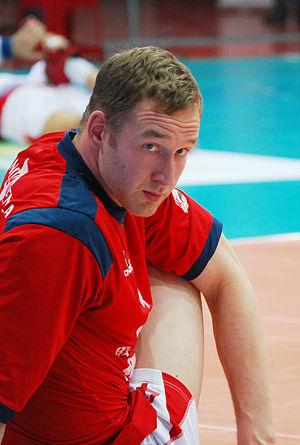
Jiří Král est un joueur tchèque de volley-ball né le 8 juillet 1981 à Mělník. Il mesure 2,02 m et joue central. Il est international tchèque.